2012 Baltimore Ravens season

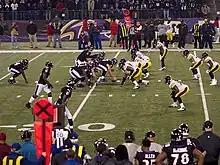
Against Pittsburgh on December 2

The Ravens started their season at home against the Bengals. They jumped out to a 3–0 lead in the first quarter with Justin Tucker's 46-yard field goal. This was followed up by Ray Rice's 7-yard run to make the score 10–0. The Bengals got on the board in the 2nd quarter with Mike Nugent's 34-yard field goal to shorten the lead to 10–3. However, the Ravens were able to pull away as Joe Flacco found Anquan Boldin on a 34-yard touchdown pass to move ahead 17–3. The Bengals responded coming within 7 when Benjarvus Green-Ellis ran for a 6-yard touchdown making the score 17–10 at halftime. In the 3rd quarter, the Bengals were able to get within 4 points with Nugent kicking a 19-yard field goal shortening the Ravens' lead to 4 17–13. However, the Ravens overpowered the Bengals scoring 27 unanswered points as Flacco found Dennis Pitta on a 10-yard pass to move ahead 24–13 followed up by Tucker scoring a 40-yard field goal moving them ahead 27–13. This was followed by an Ed Reed interception that was returned 34 yards for a touchdown moving the team ahead 34–13. In the 4th quarter, the Ravens scored again off of Rice's 1-yard run for a 41–13 lead and finished the game off of Tucker's 39-yard field goal to make the final score 44–13.